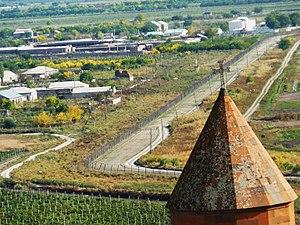
Le no-man's-land frontalier avec la Turquie et ses barbelés vu du monastère de Khor Virap